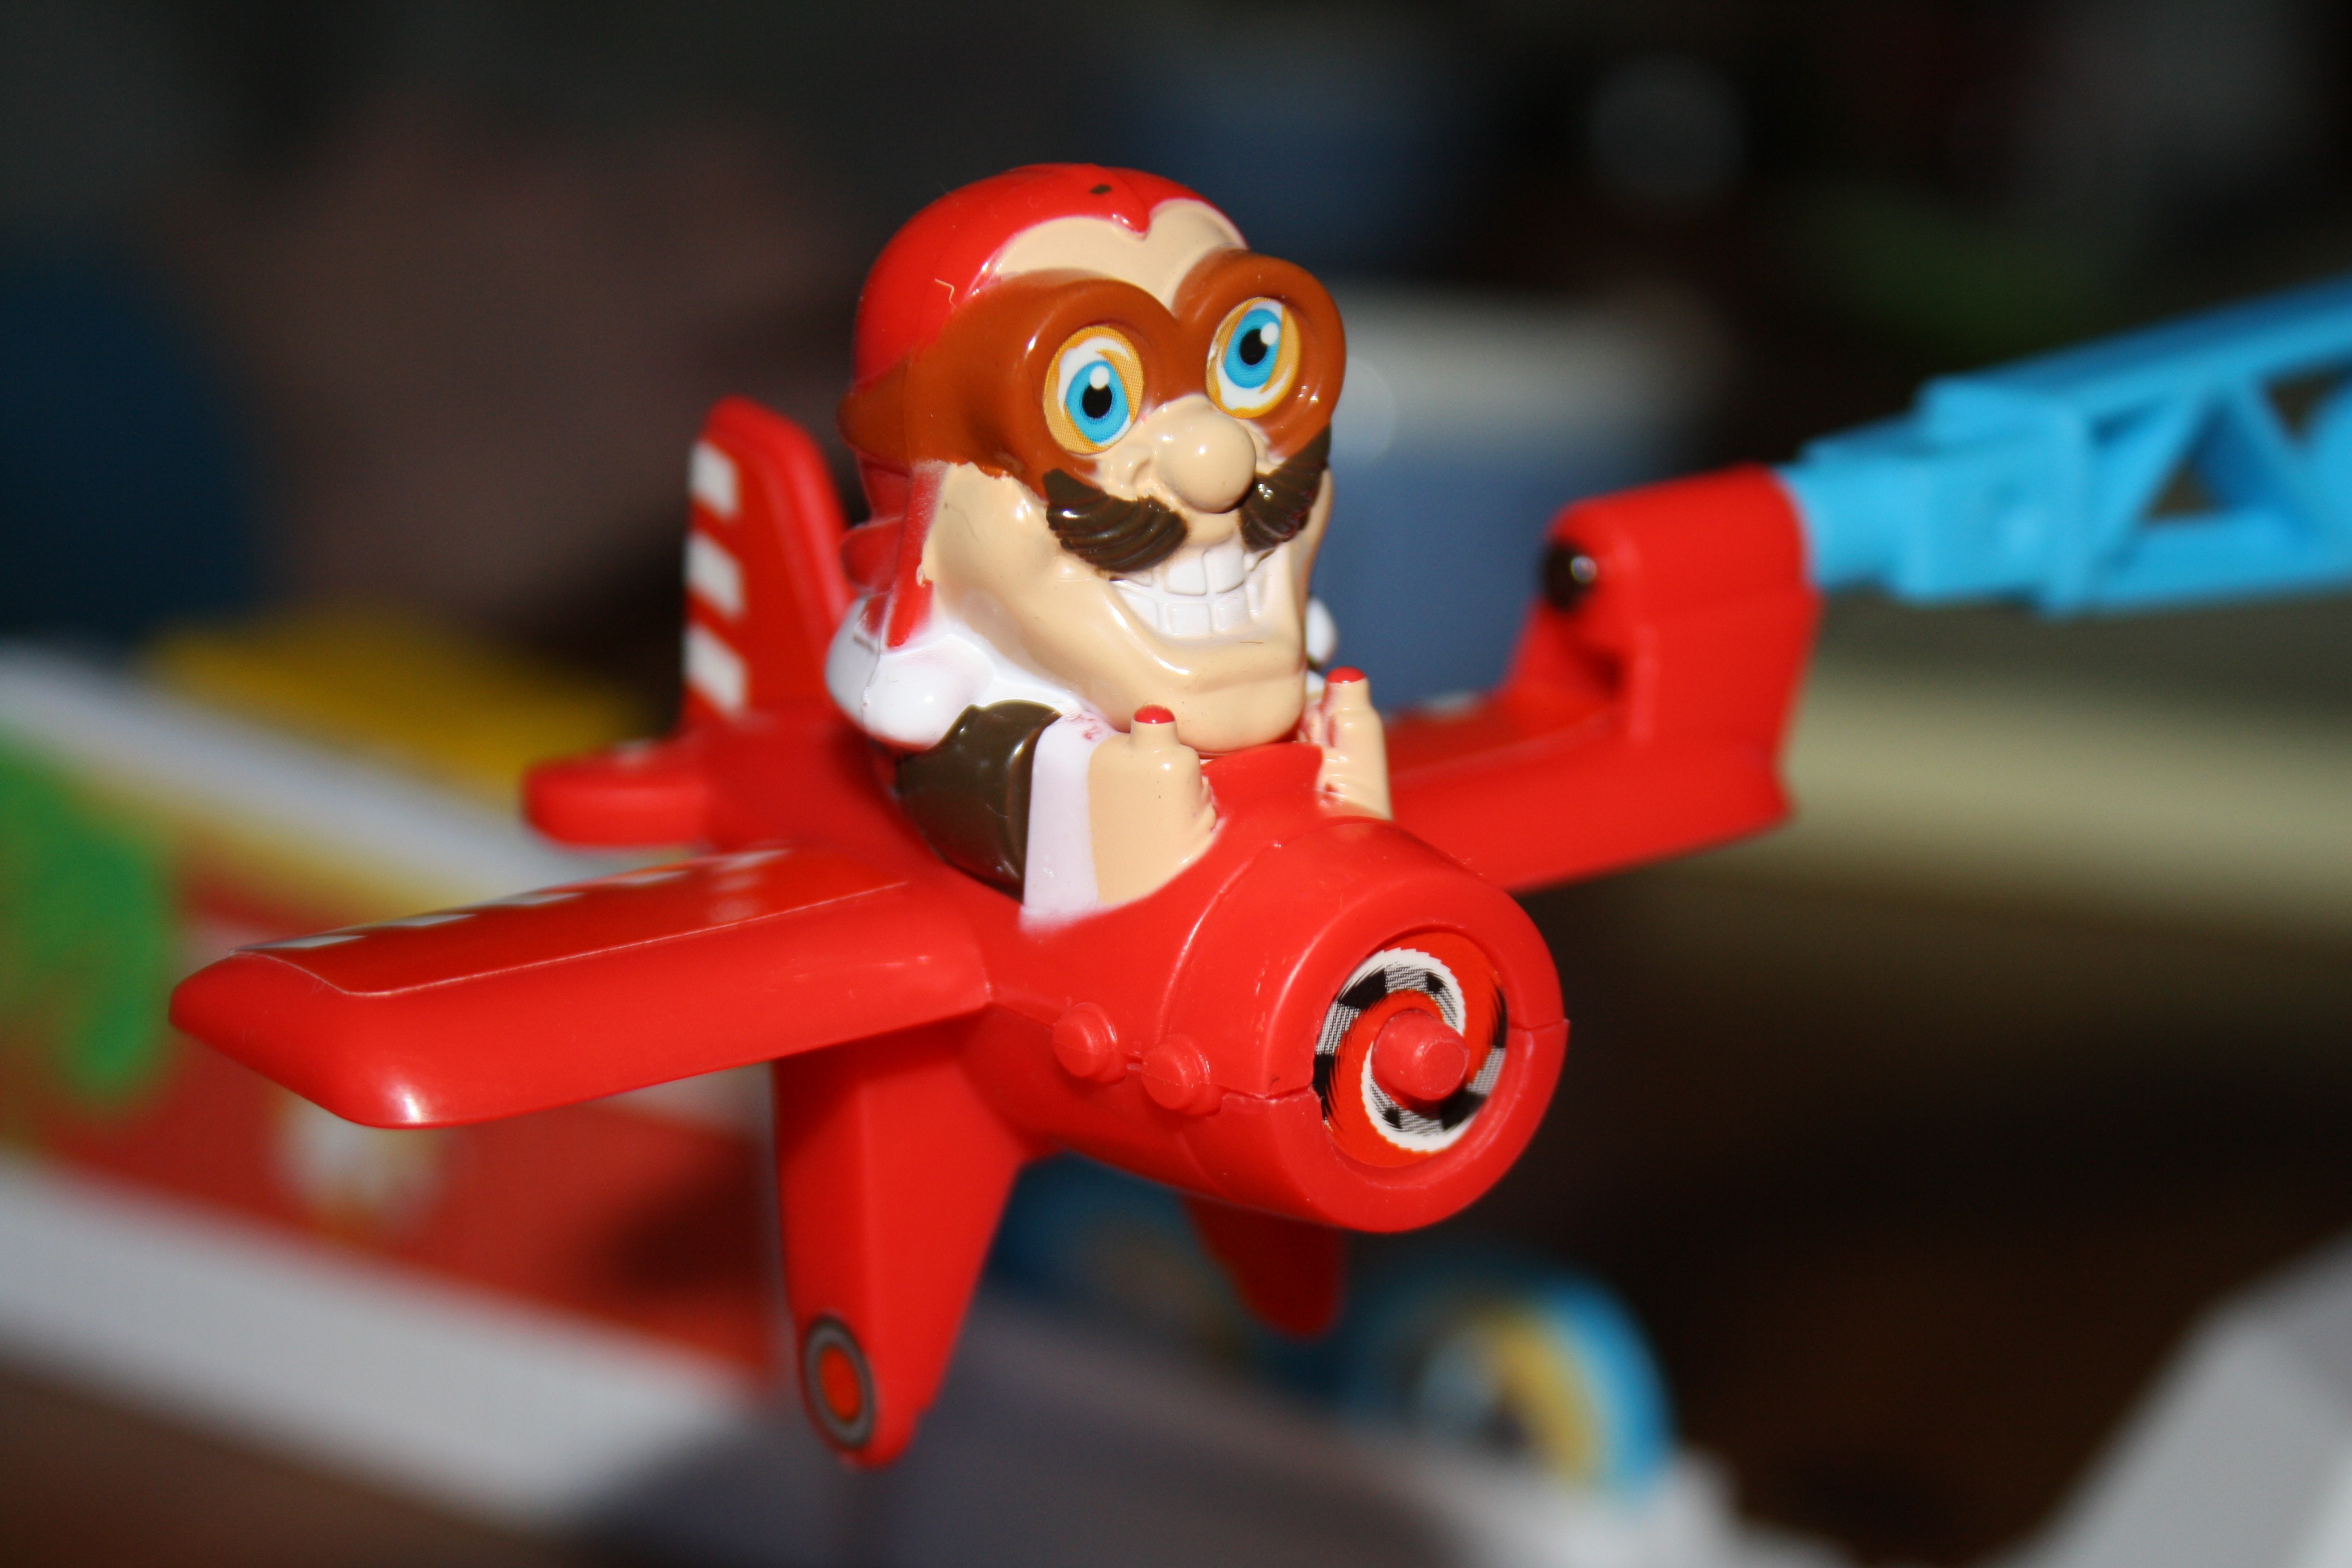
play, fly, aircraft, red, color, toy, board game, children, toys, cartoon, macro photography, looping louie